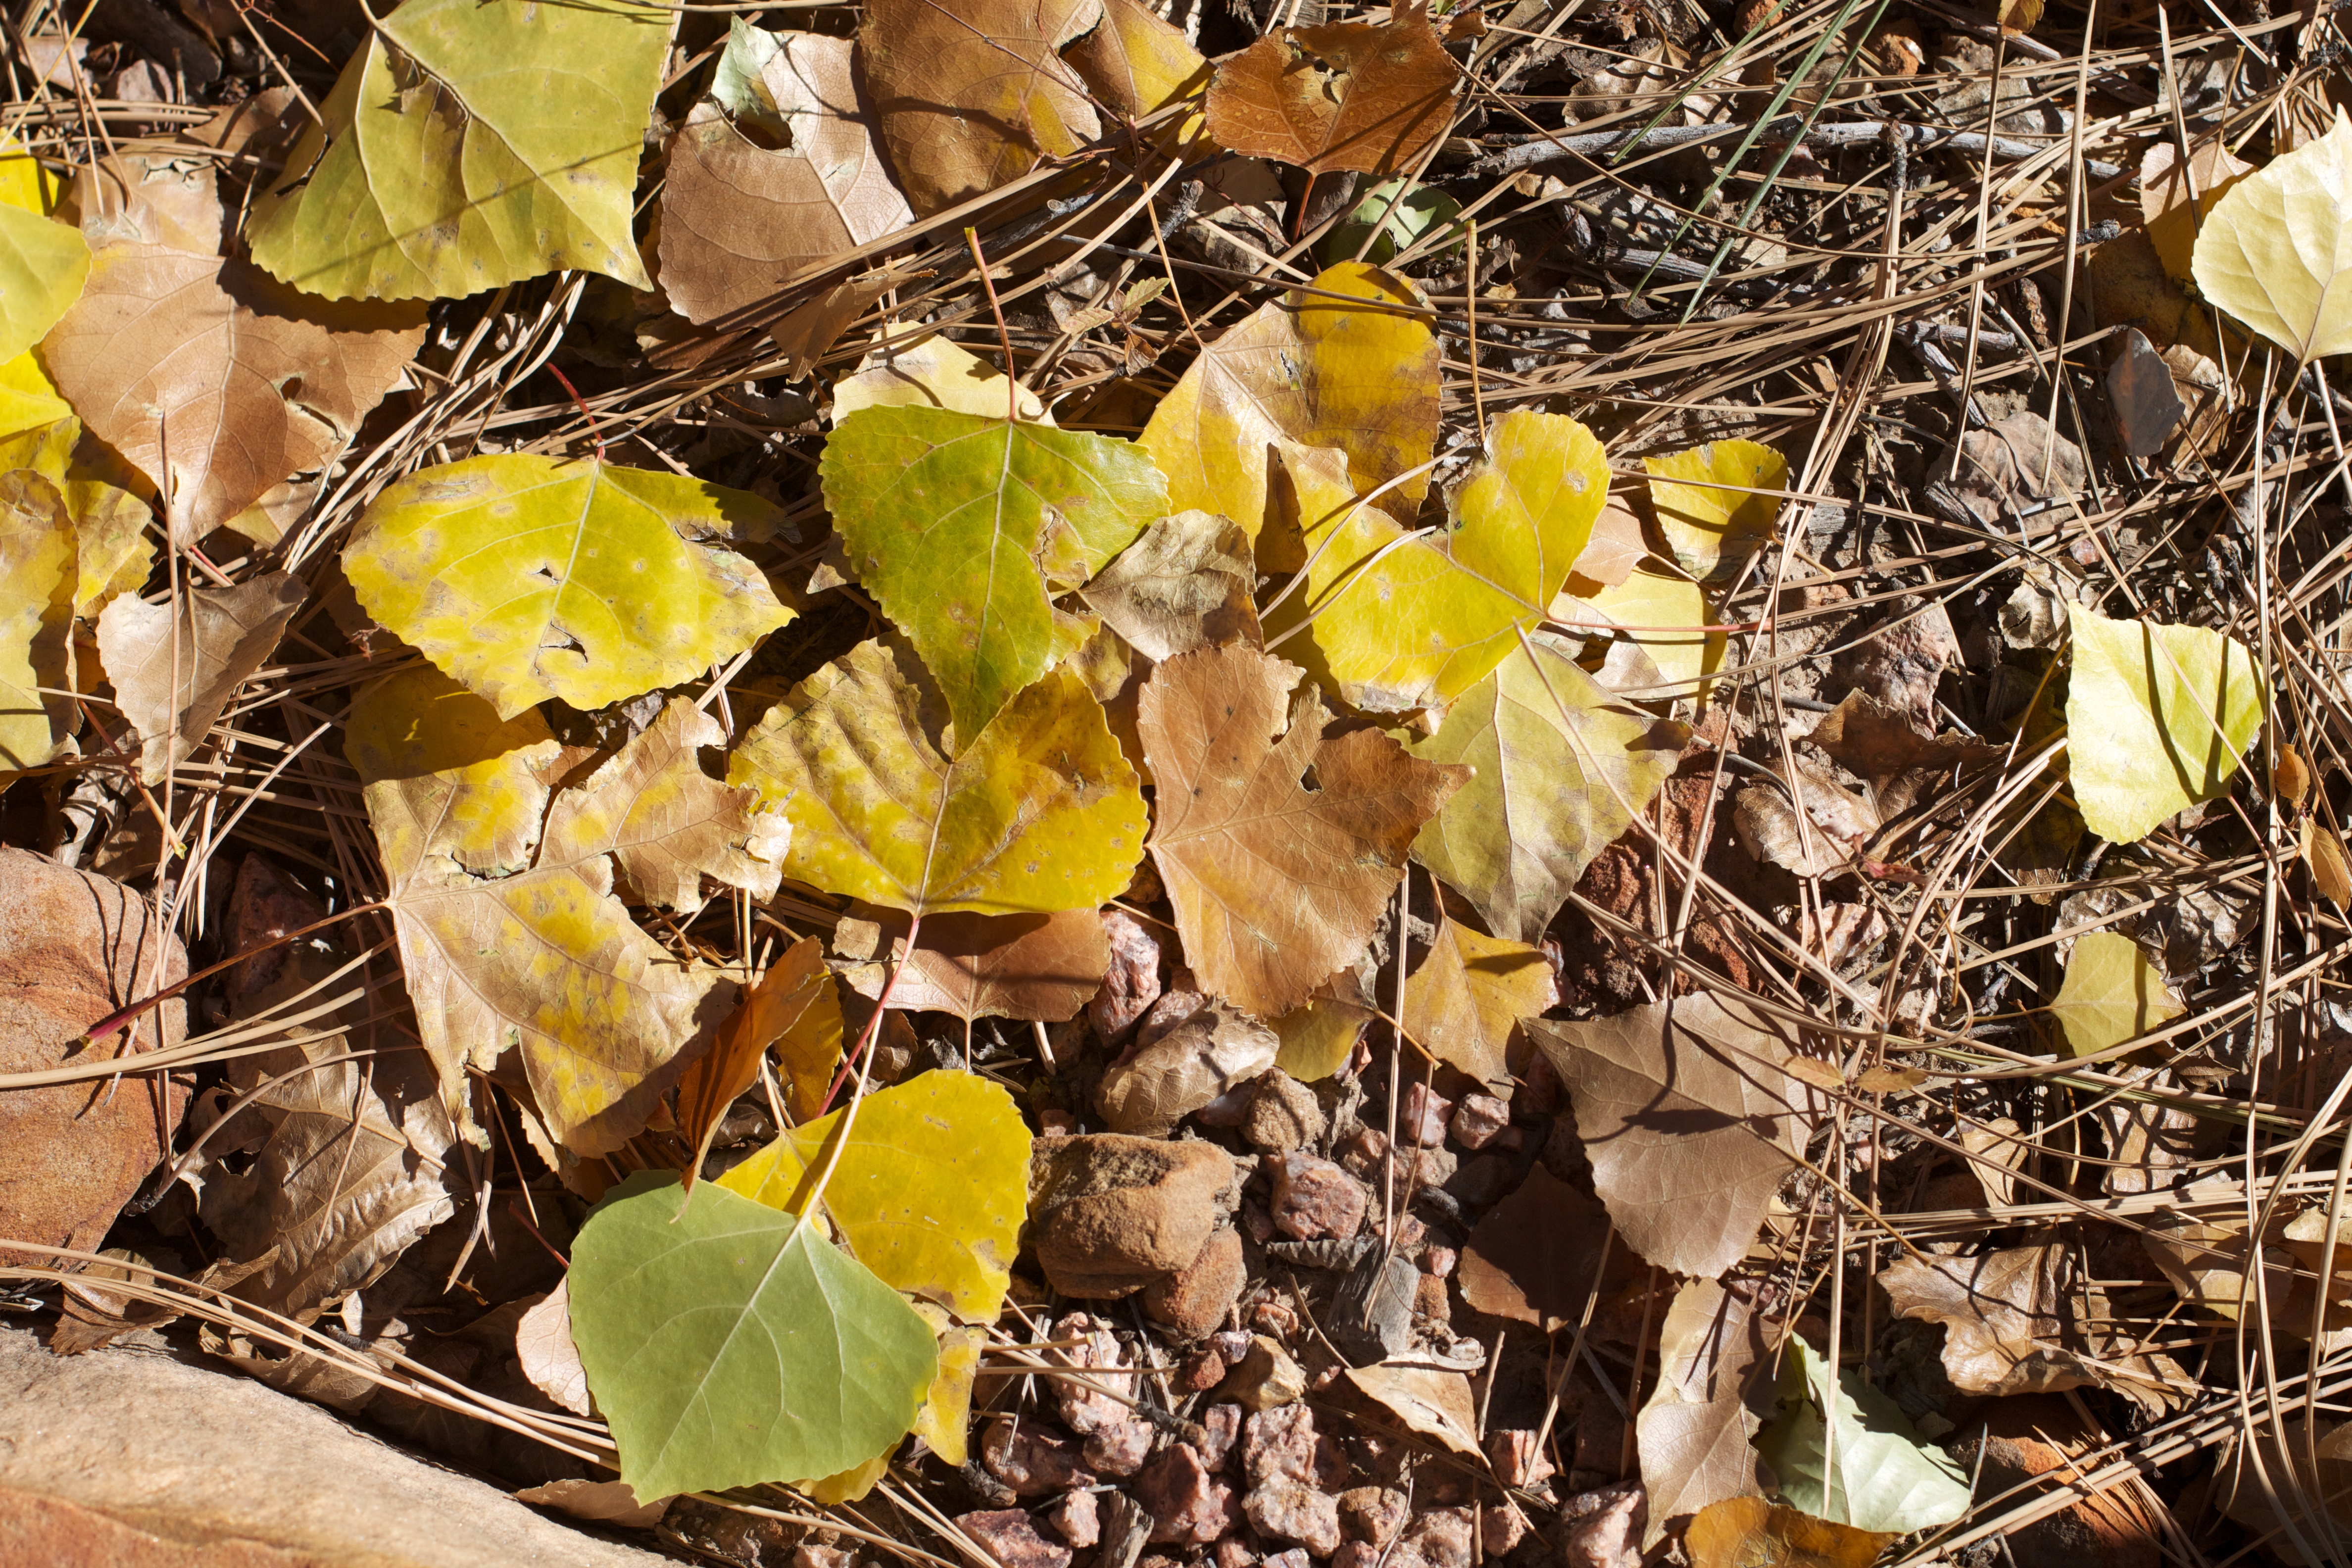
tree, nature, plant, leaf, flower, spring, produce, autumn, botany, yellow, flora, season, wildflower, leaves, woodland, aspen, flowering plant, land plant